Joyce Tyldesley

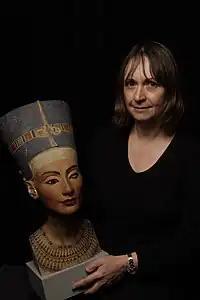
Joyce Tyldesley holding a replica Nefertiti bust

After her DPhil, Tyldesley then returned to Liverpool as a lecturer in Prehistoric Archaeology. Tyldesley next worked as a freelance Egyptologist/archaeologist; writing books, working with television companies, and teaching in further and higher education and online.